Northport Power Station

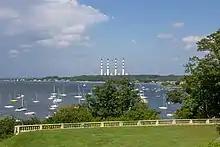
Northport Power Station viewed from the Vanderbilt Museum across Northport Bay in 2018

In 2010, LIPA teamed with National Grid to file a lawsuit against the Town of Huntington alleging that the building was too overvalued and that National Grid was paying too much taxes on the building. The judges ruled that LIPA did not have the right to be a plaintiff in the case because the building was owned by National Grid, affirmative to a later 2015 New York Supreme Court appeal, which had the same outcome. LIPA continued the legal battle however, and the Town of Huntington attorney Nicholas Ciappetta agreed resolve the dispute through mediation to begin a trial. The lawsuit has sparked protests among residents of Huntington, with concerns of property taxes and school taxes rising.